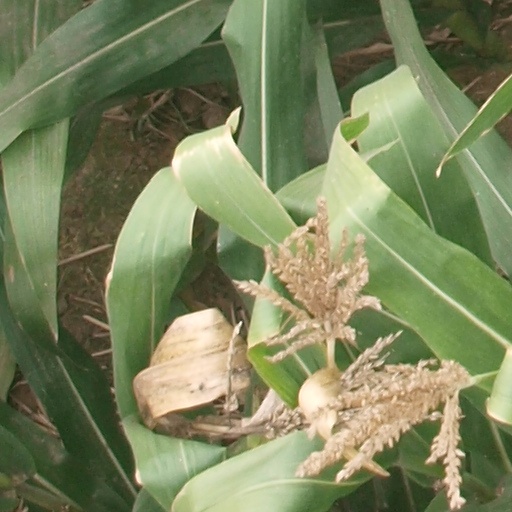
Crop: maize; corn